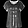
Label: T - shirt / top